Delft

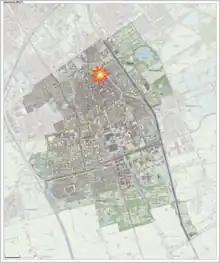
A 2018 map of the Delft municipality with the epicenter of the 1654 explosion superimposed on the Paardenmarkt, the site's present occupant.

Delft is a city and municipality in the province of South Holland, Netherlands. It is located between Rotterdam, to the southeast, and The Hague, to the northwest. Together with them, it is a part of both the Rotterdam–The Hague metropolitan area and the Randstad.